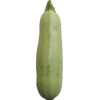
Label: zucchini